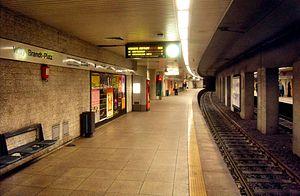
Willy-Brandt-Platz est une station du métro de Francfort. La station est sur les lignes U1, U2, U3, U4, U5 et U8 dans le district de Innenstadt.